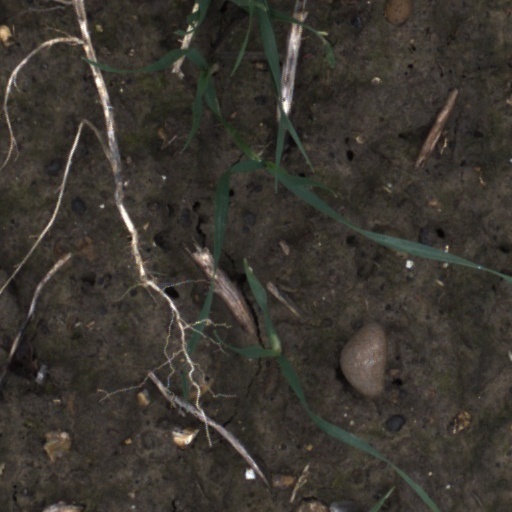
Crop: wheat